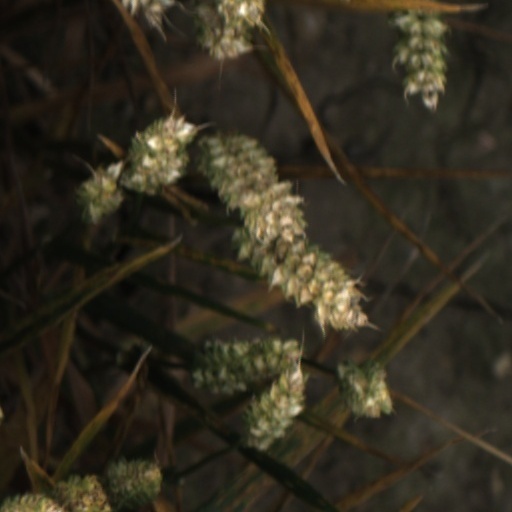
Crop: wheat